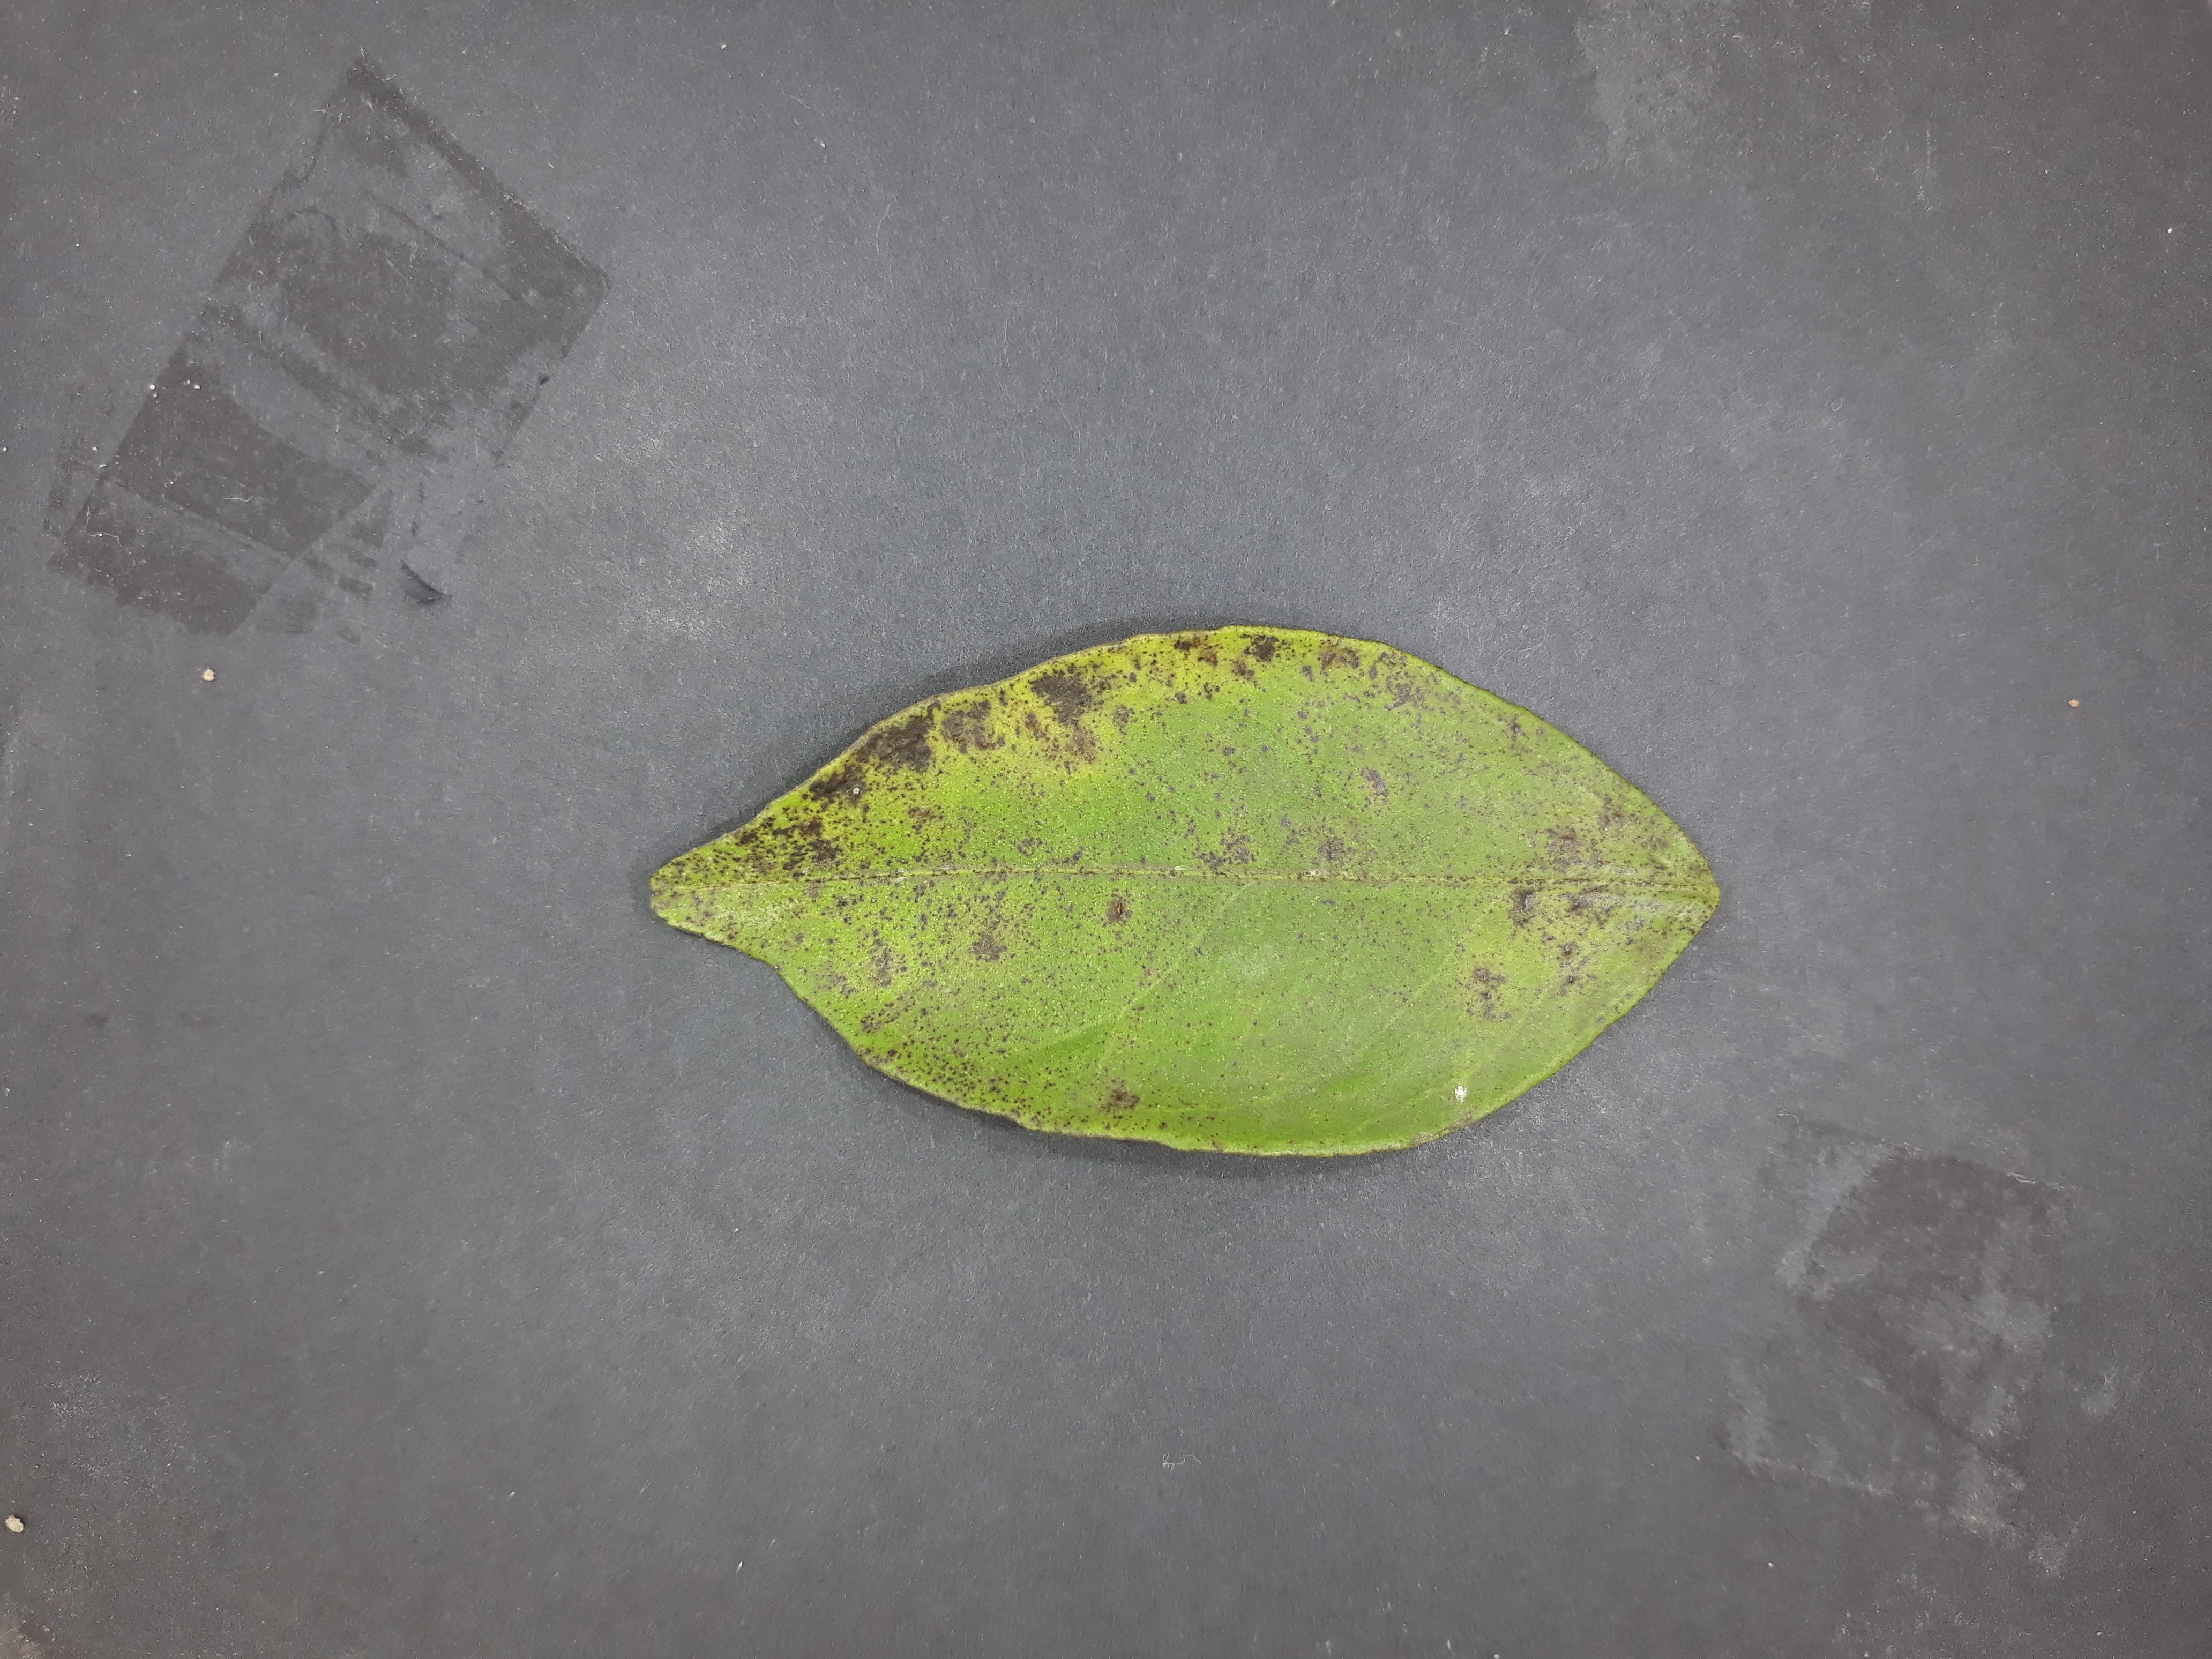
Label: Greasy_spot